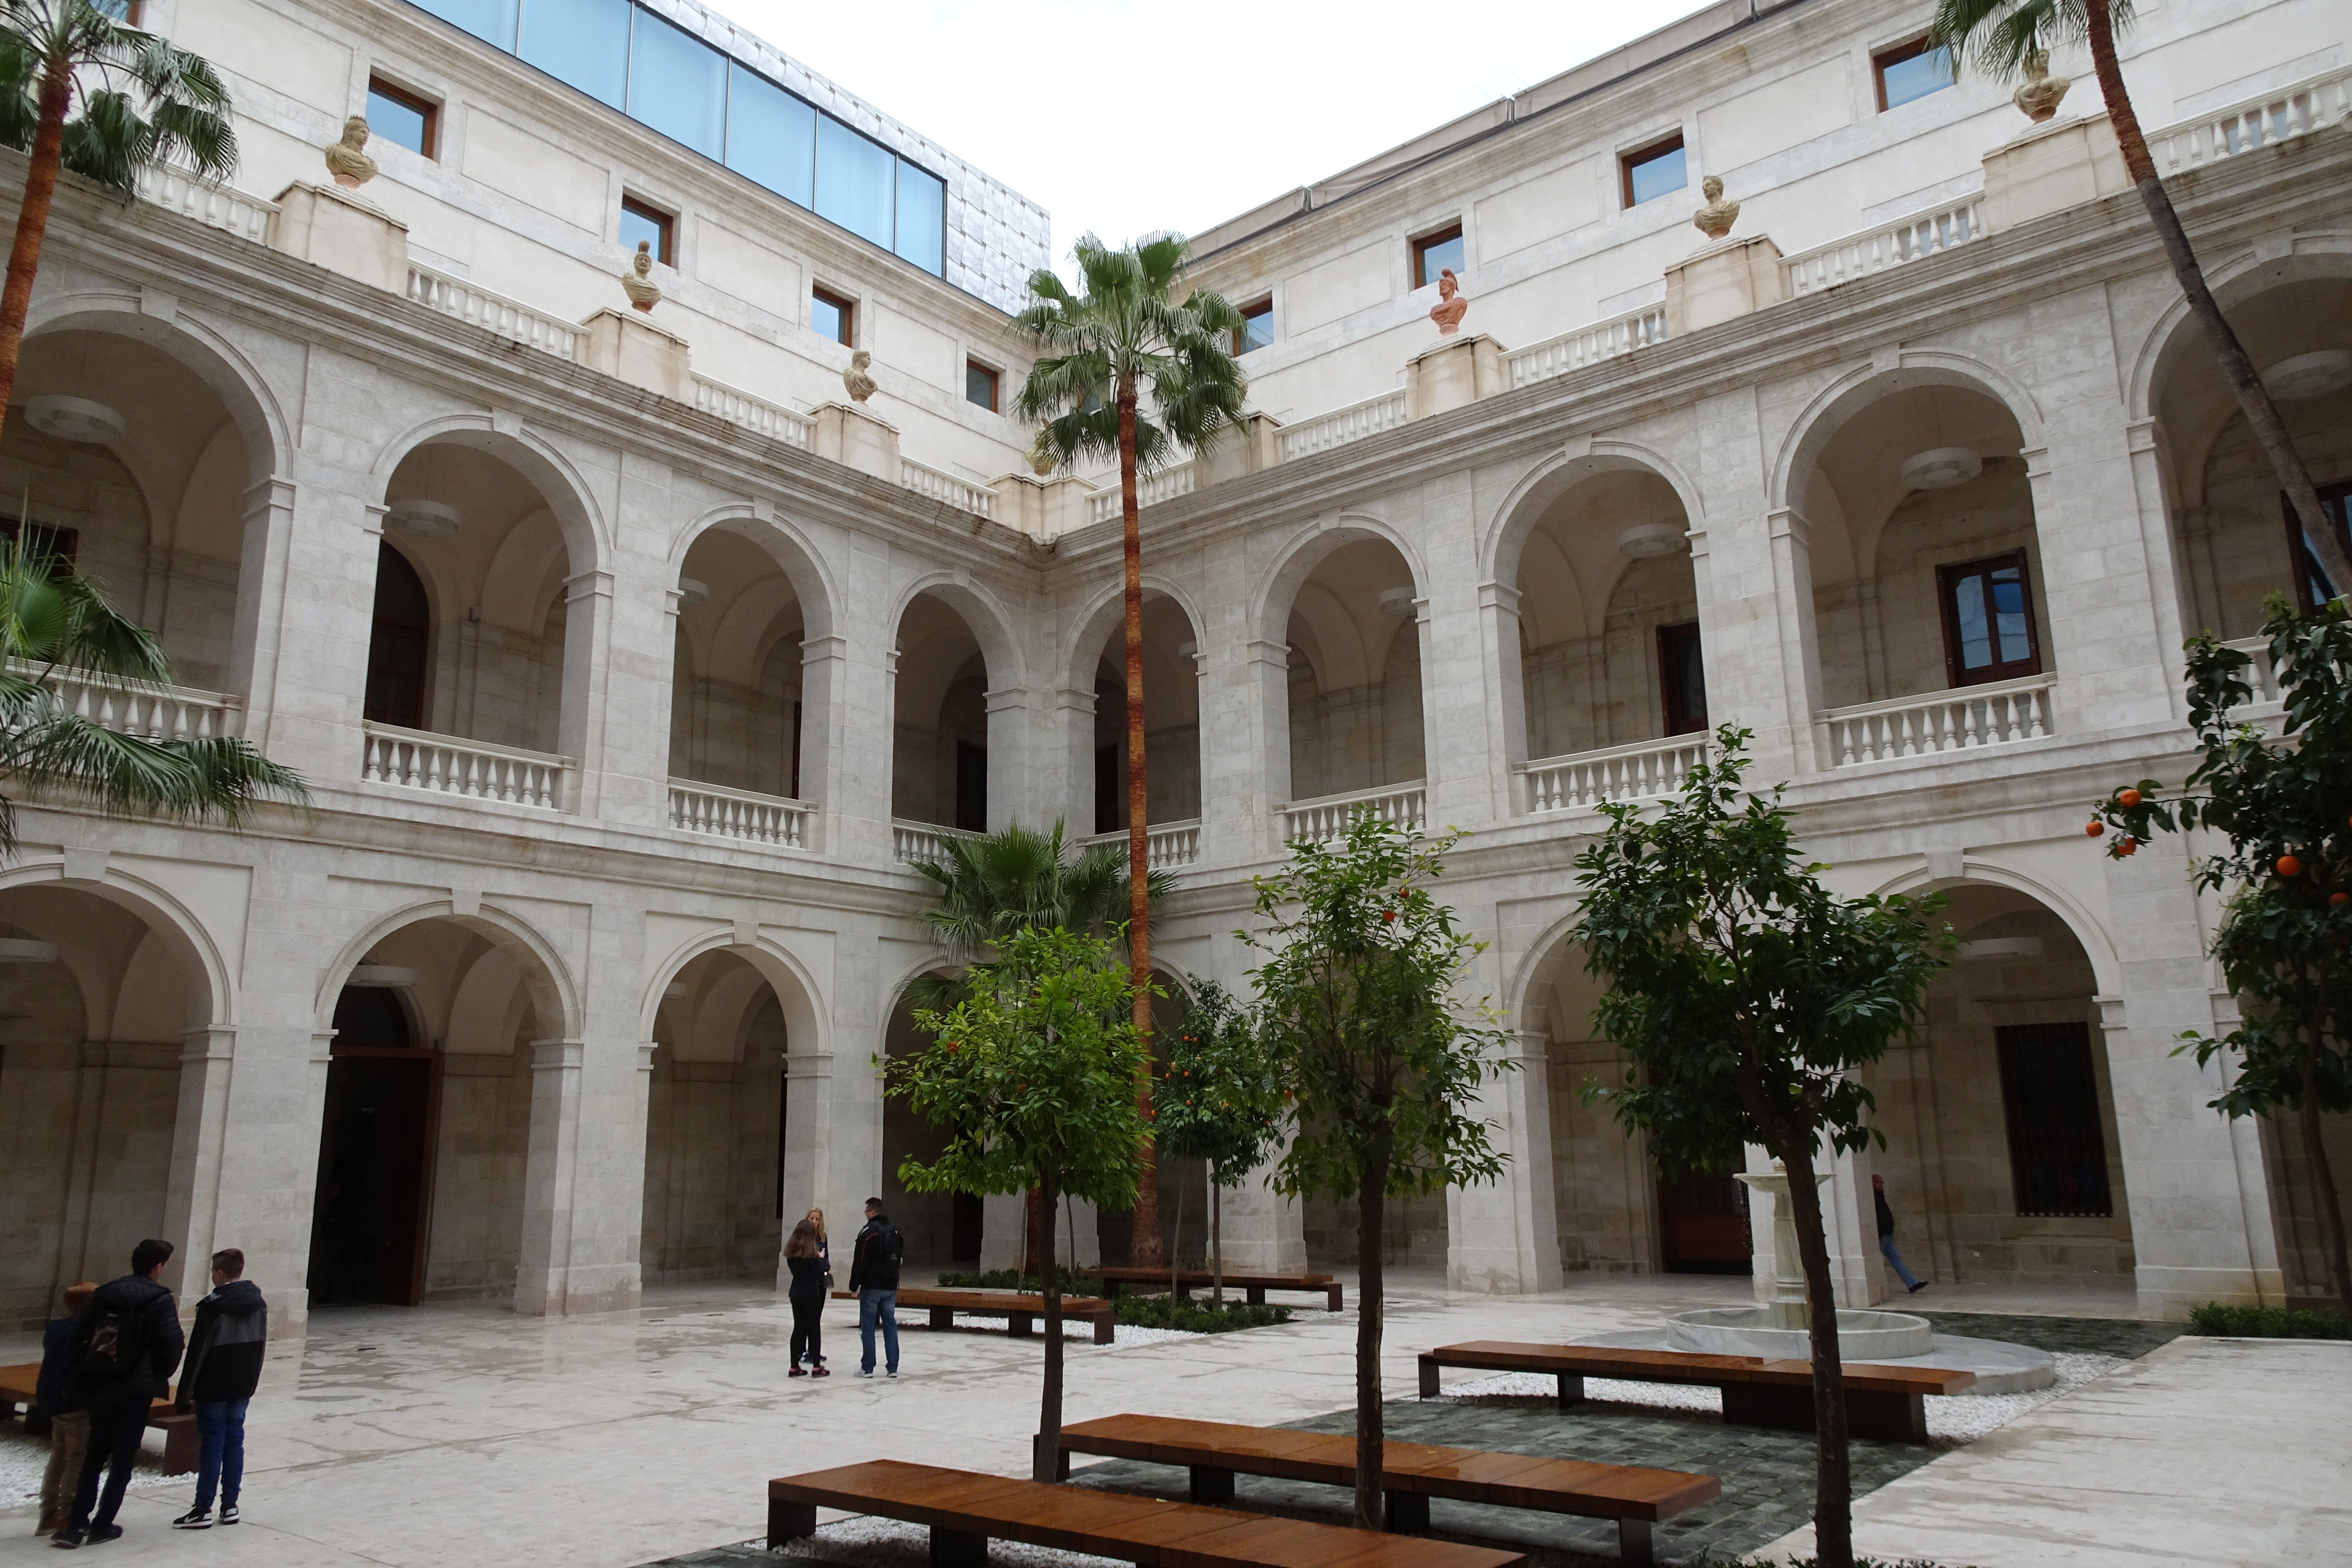
architecture, building, palace, plaza, facade, tourism, courtyard, synagogue, town square, tourist attraction, estate, malaga, ancient history, municipal museum